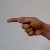
The image shows a hand gesture representing the letter 'G' in Indian Sign Language.